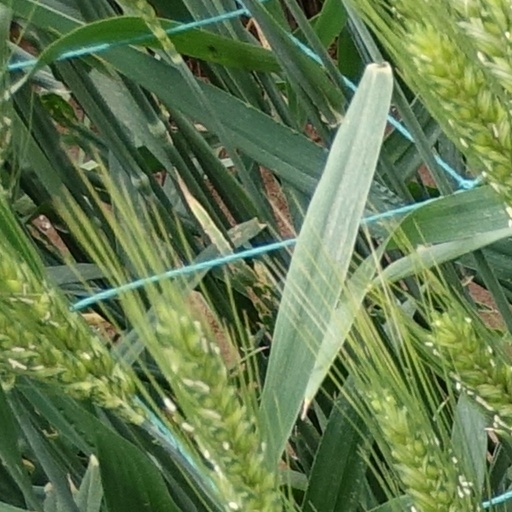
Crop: wheat